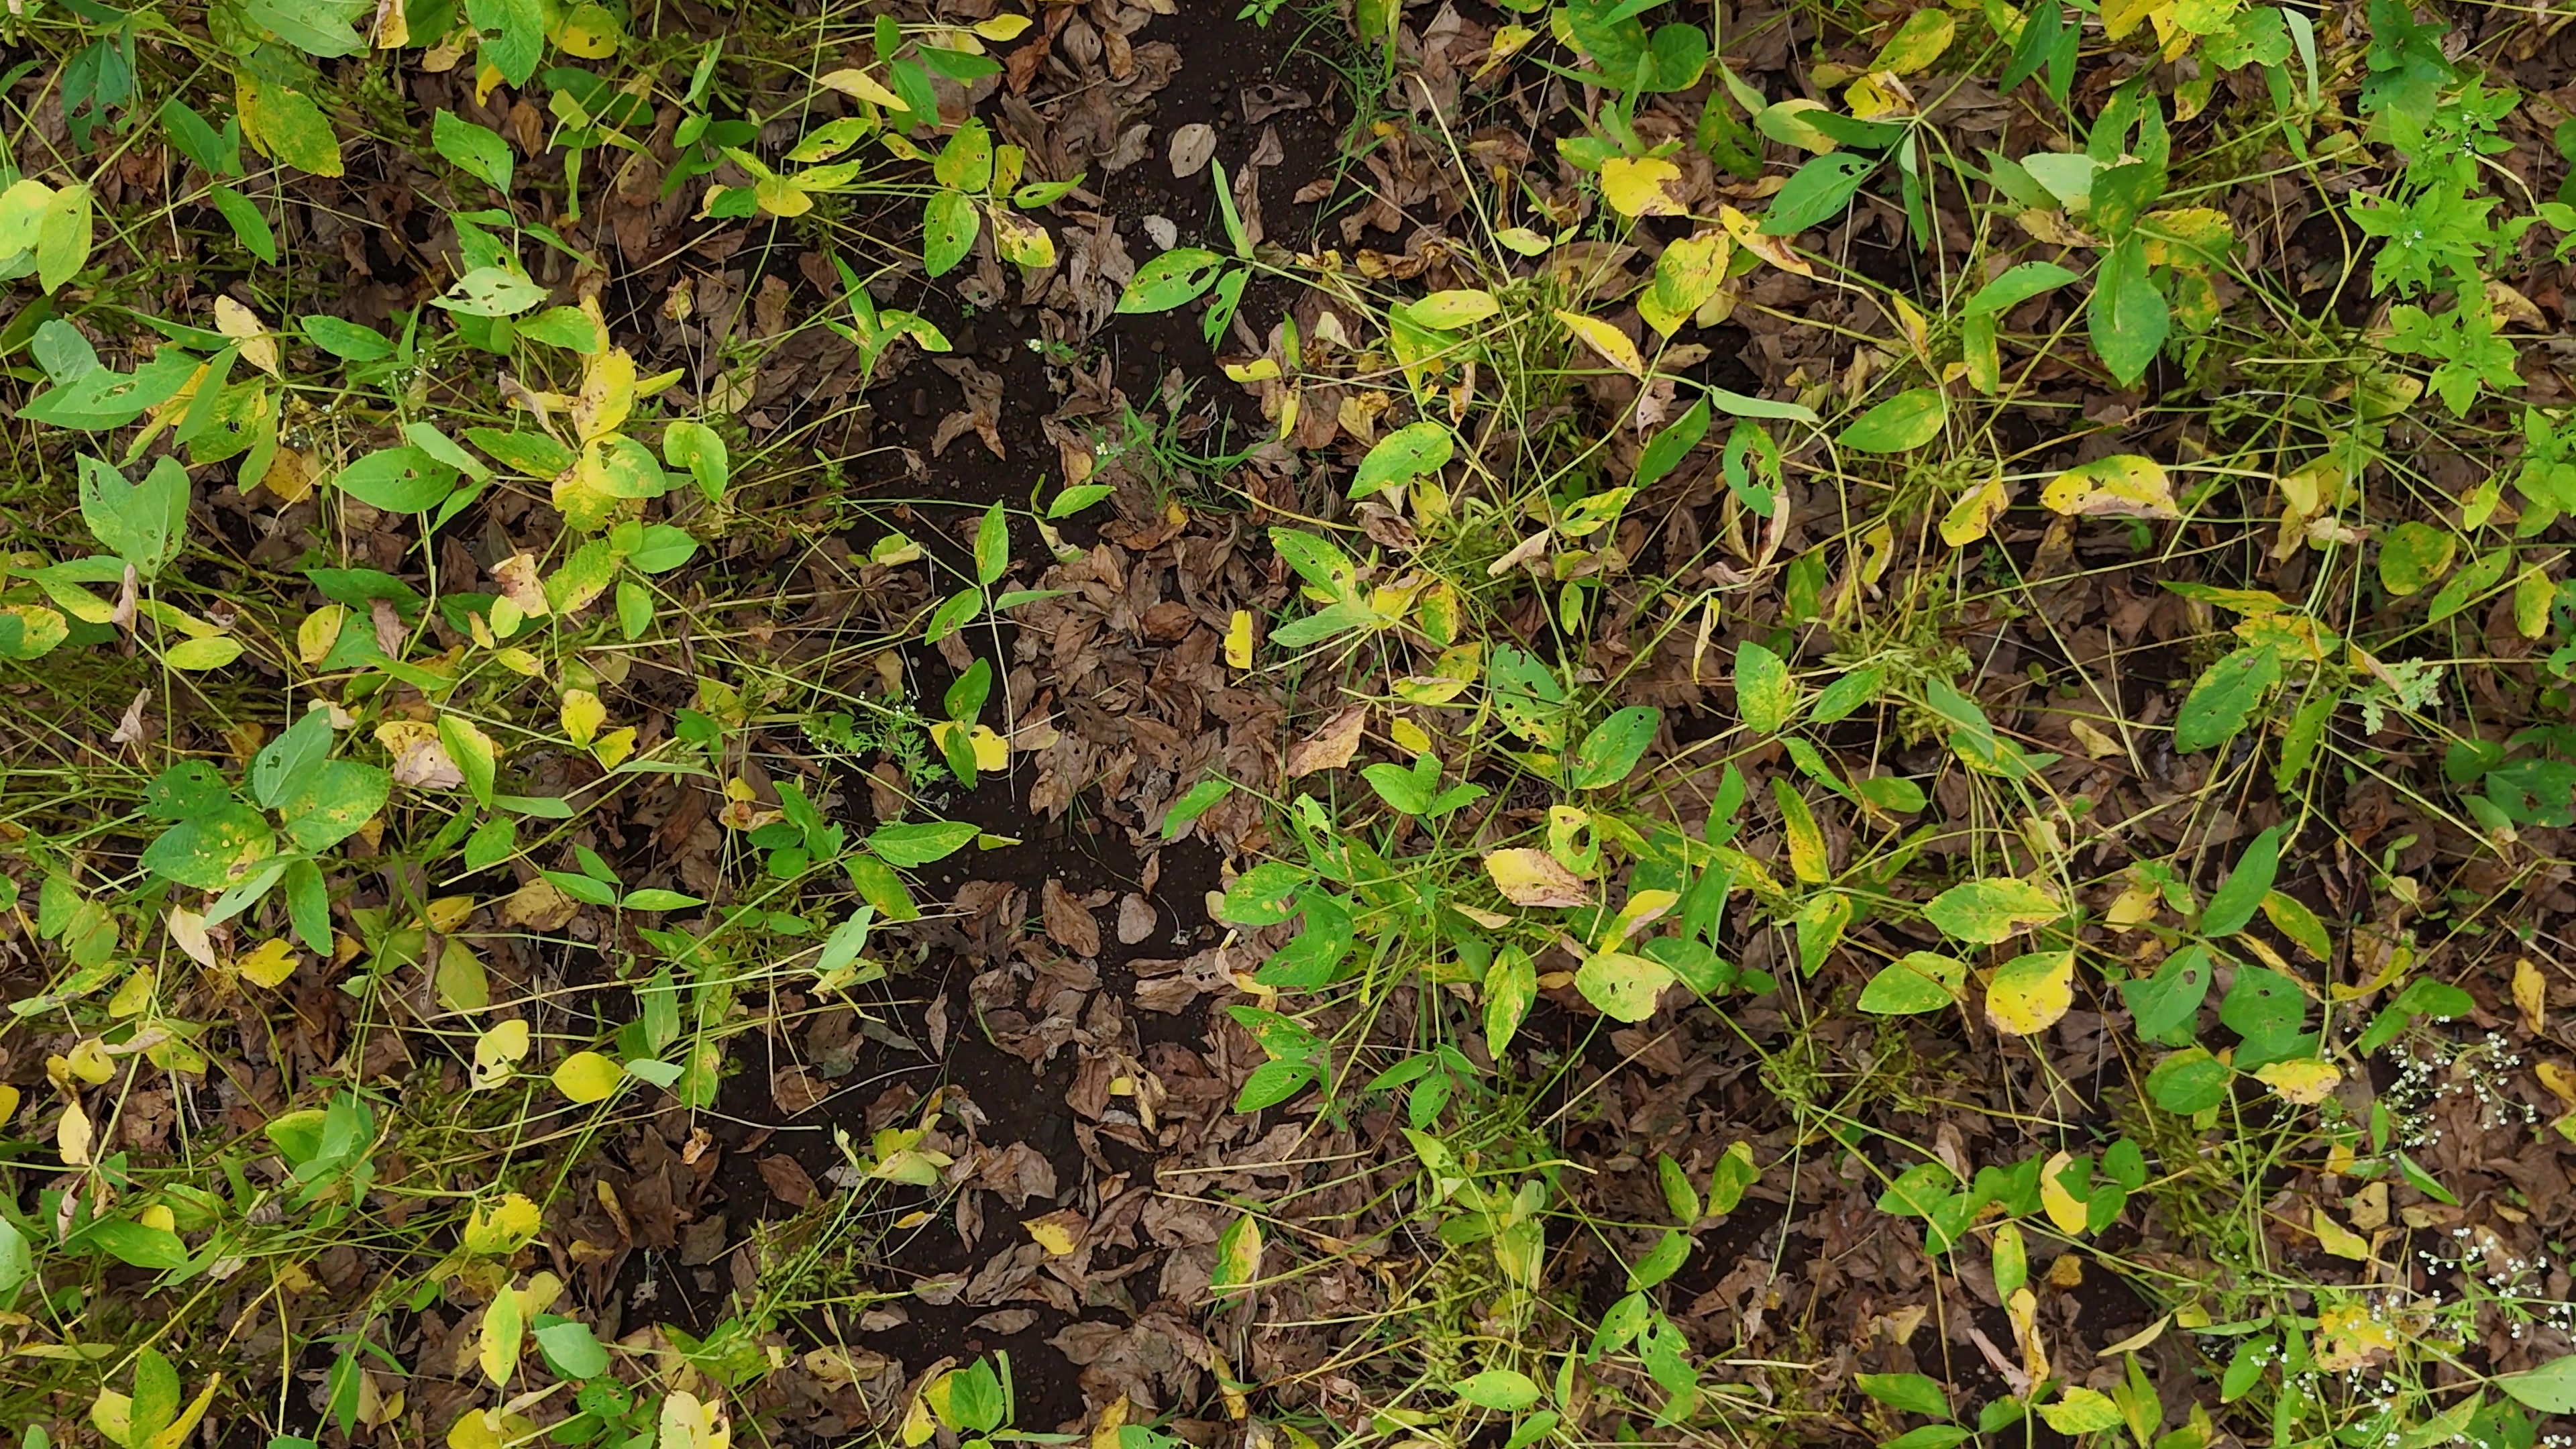
Label: Rust